Isaac Blessing Jacob (Murillo)

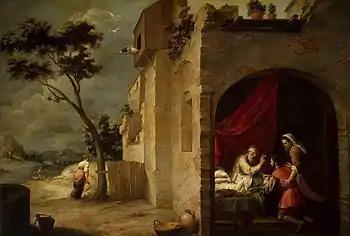
"Isaac Blessing Jacob" (1665-1670) by Bartolomé Esteban Murillo

Isaac Blessing Jacob is a 1665-1670 oil on canvas painting by Bartolomé Esteban Murillo, forming a pair with "Jacob's Dream". Both paintings were acquired via Dominique Vivant Denon in Paris in 1811 for the Hermitage Museum, in Saint Petersburg, where they still hang, along with 26 other works by the artist and his studio.